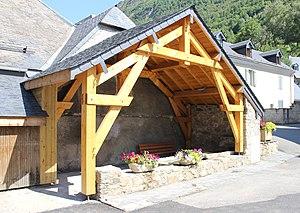
Lavoir d'Esquièze-Sère (Hautes-Pyrénées)
Esquièze-Sère est une commune française située dans le département des Hautes-Pyrénées, en région Occitanie.
La liste des lavoirs des Hautes-Pyrénées présente les lavoirs situées dans le département français des Hautes-Pyrénées.
Le pays Toy est une des sept vallées des Pyrénées françaises du Lavedan, partie sud-occidentale de la Bigorre qui appartient actuellement au département des Hautes-Pyrénées, région Occitanie. La vallée est en partie sud du Lavedan qui regroupe les communes de Barèges, Betpouey, Chèze, Esquièze-Sère, Esterre, Gavarnie-Gèdre, Grust, Luz-Saint-Sauveur, Saligos, Sassis, Sazos, Sers, Viella, Viey et Viscos.